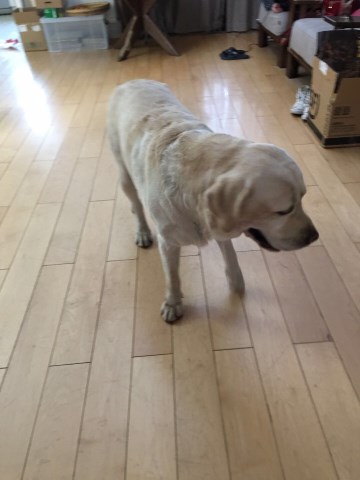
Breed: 3580-n000122-Labrador_retriever